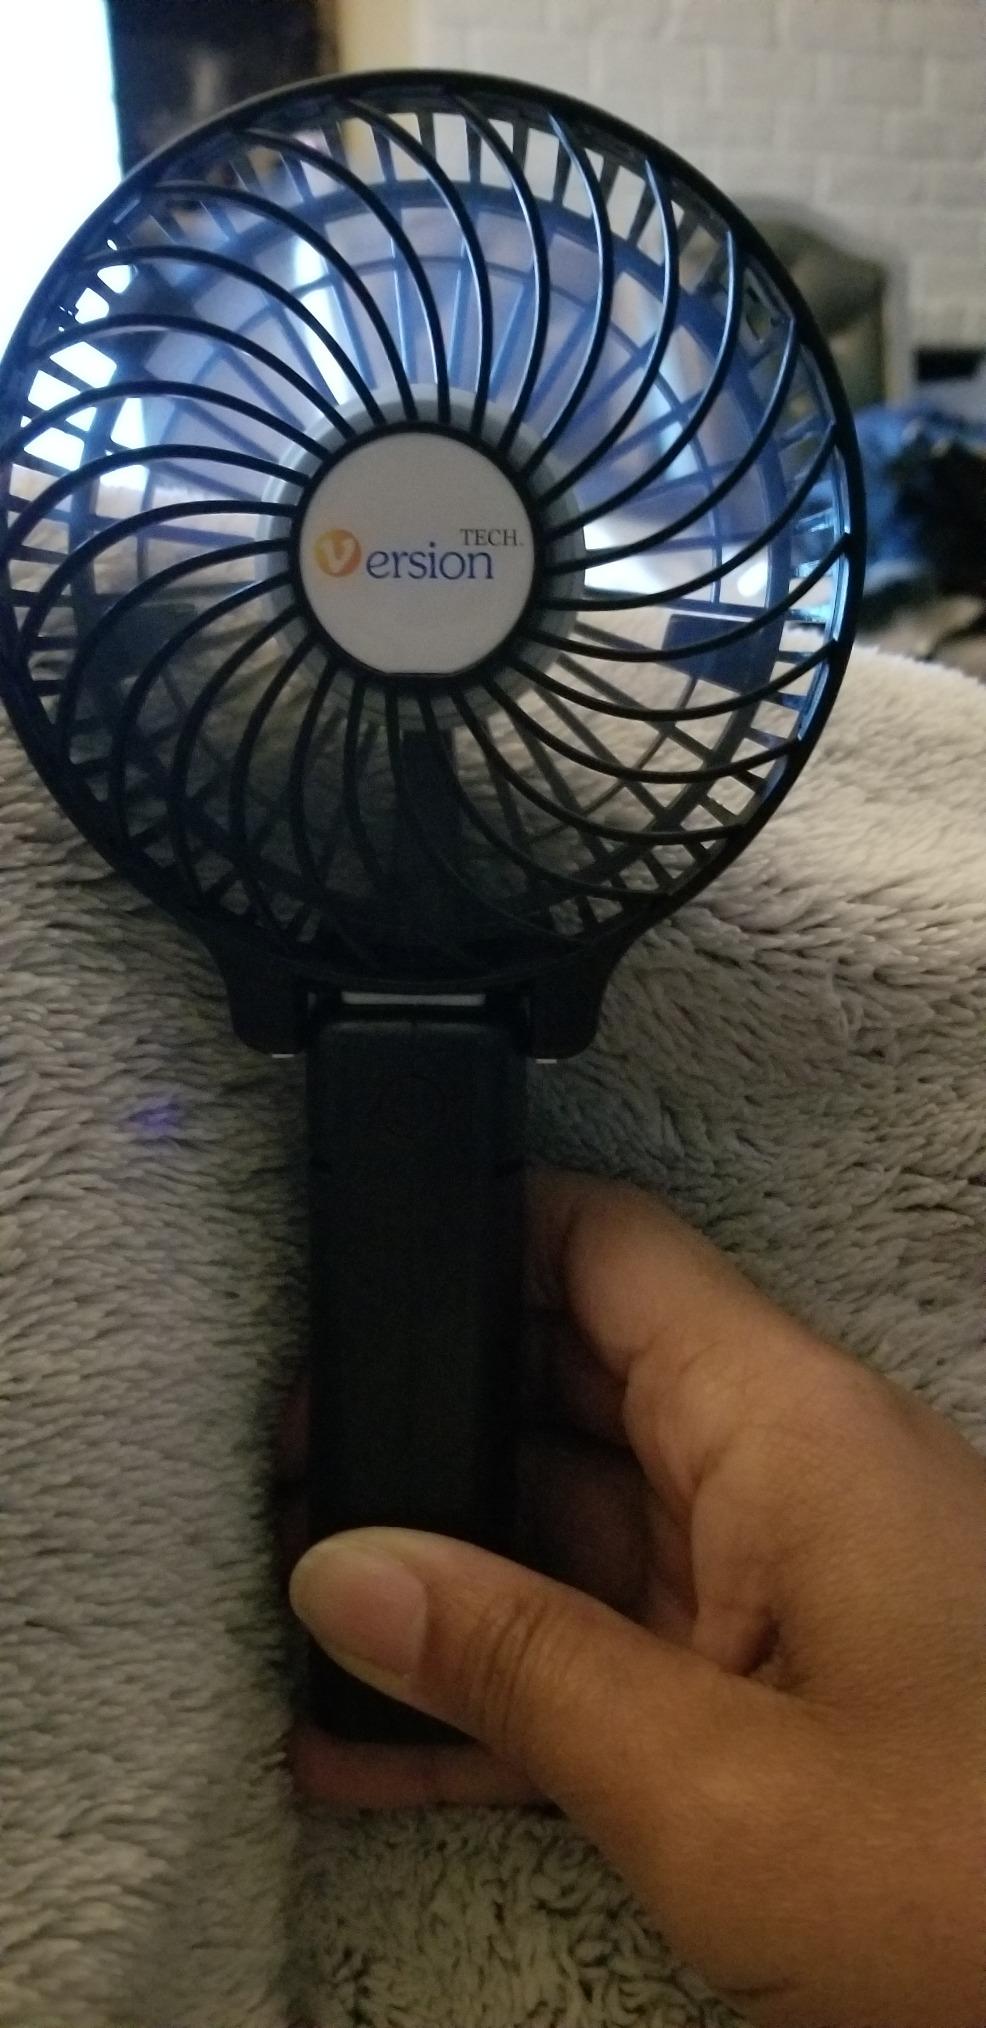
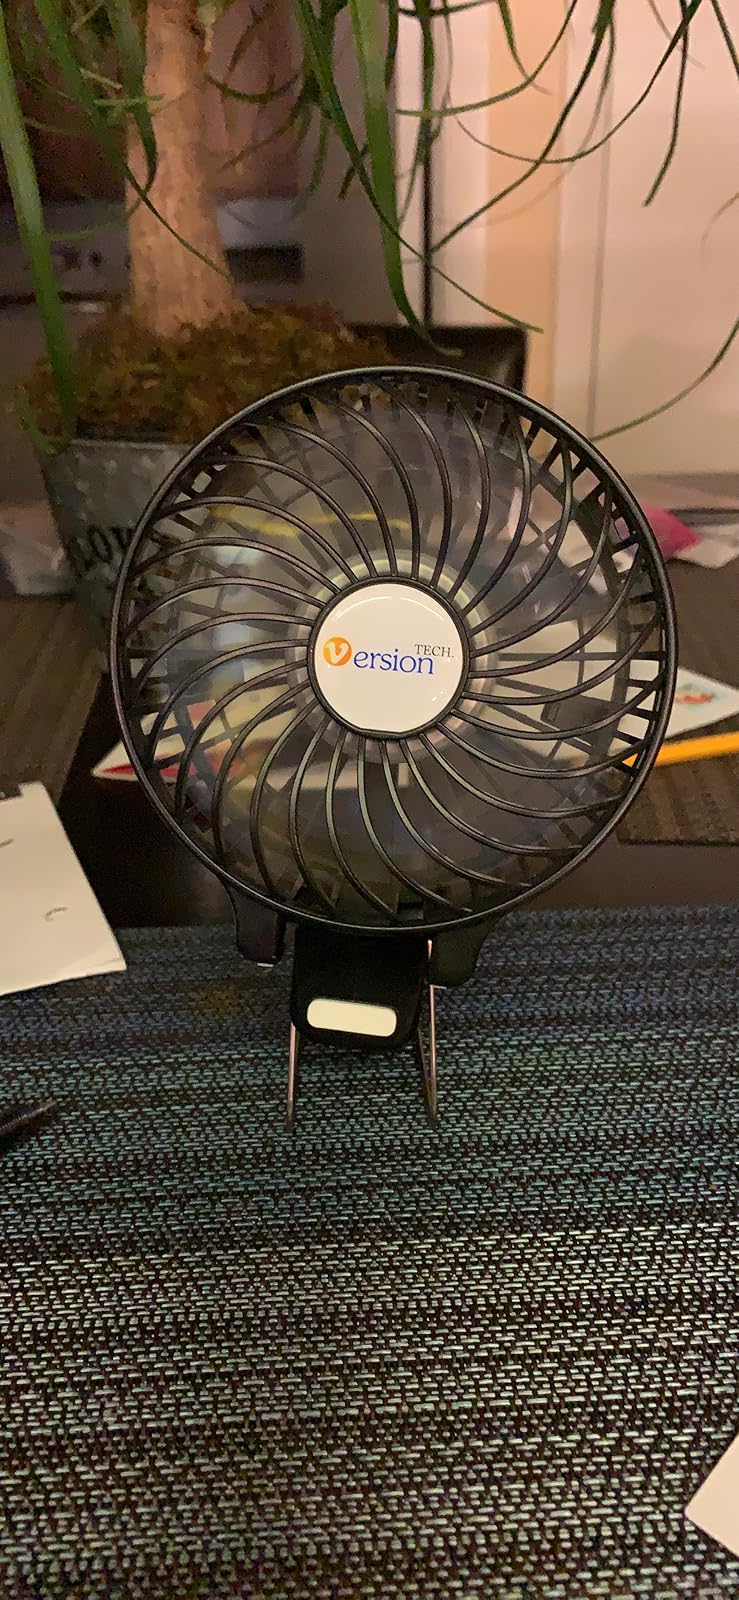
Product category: fan
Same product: yes